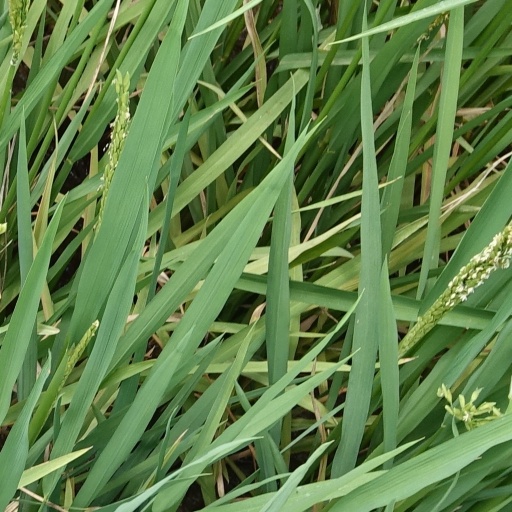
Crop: rice